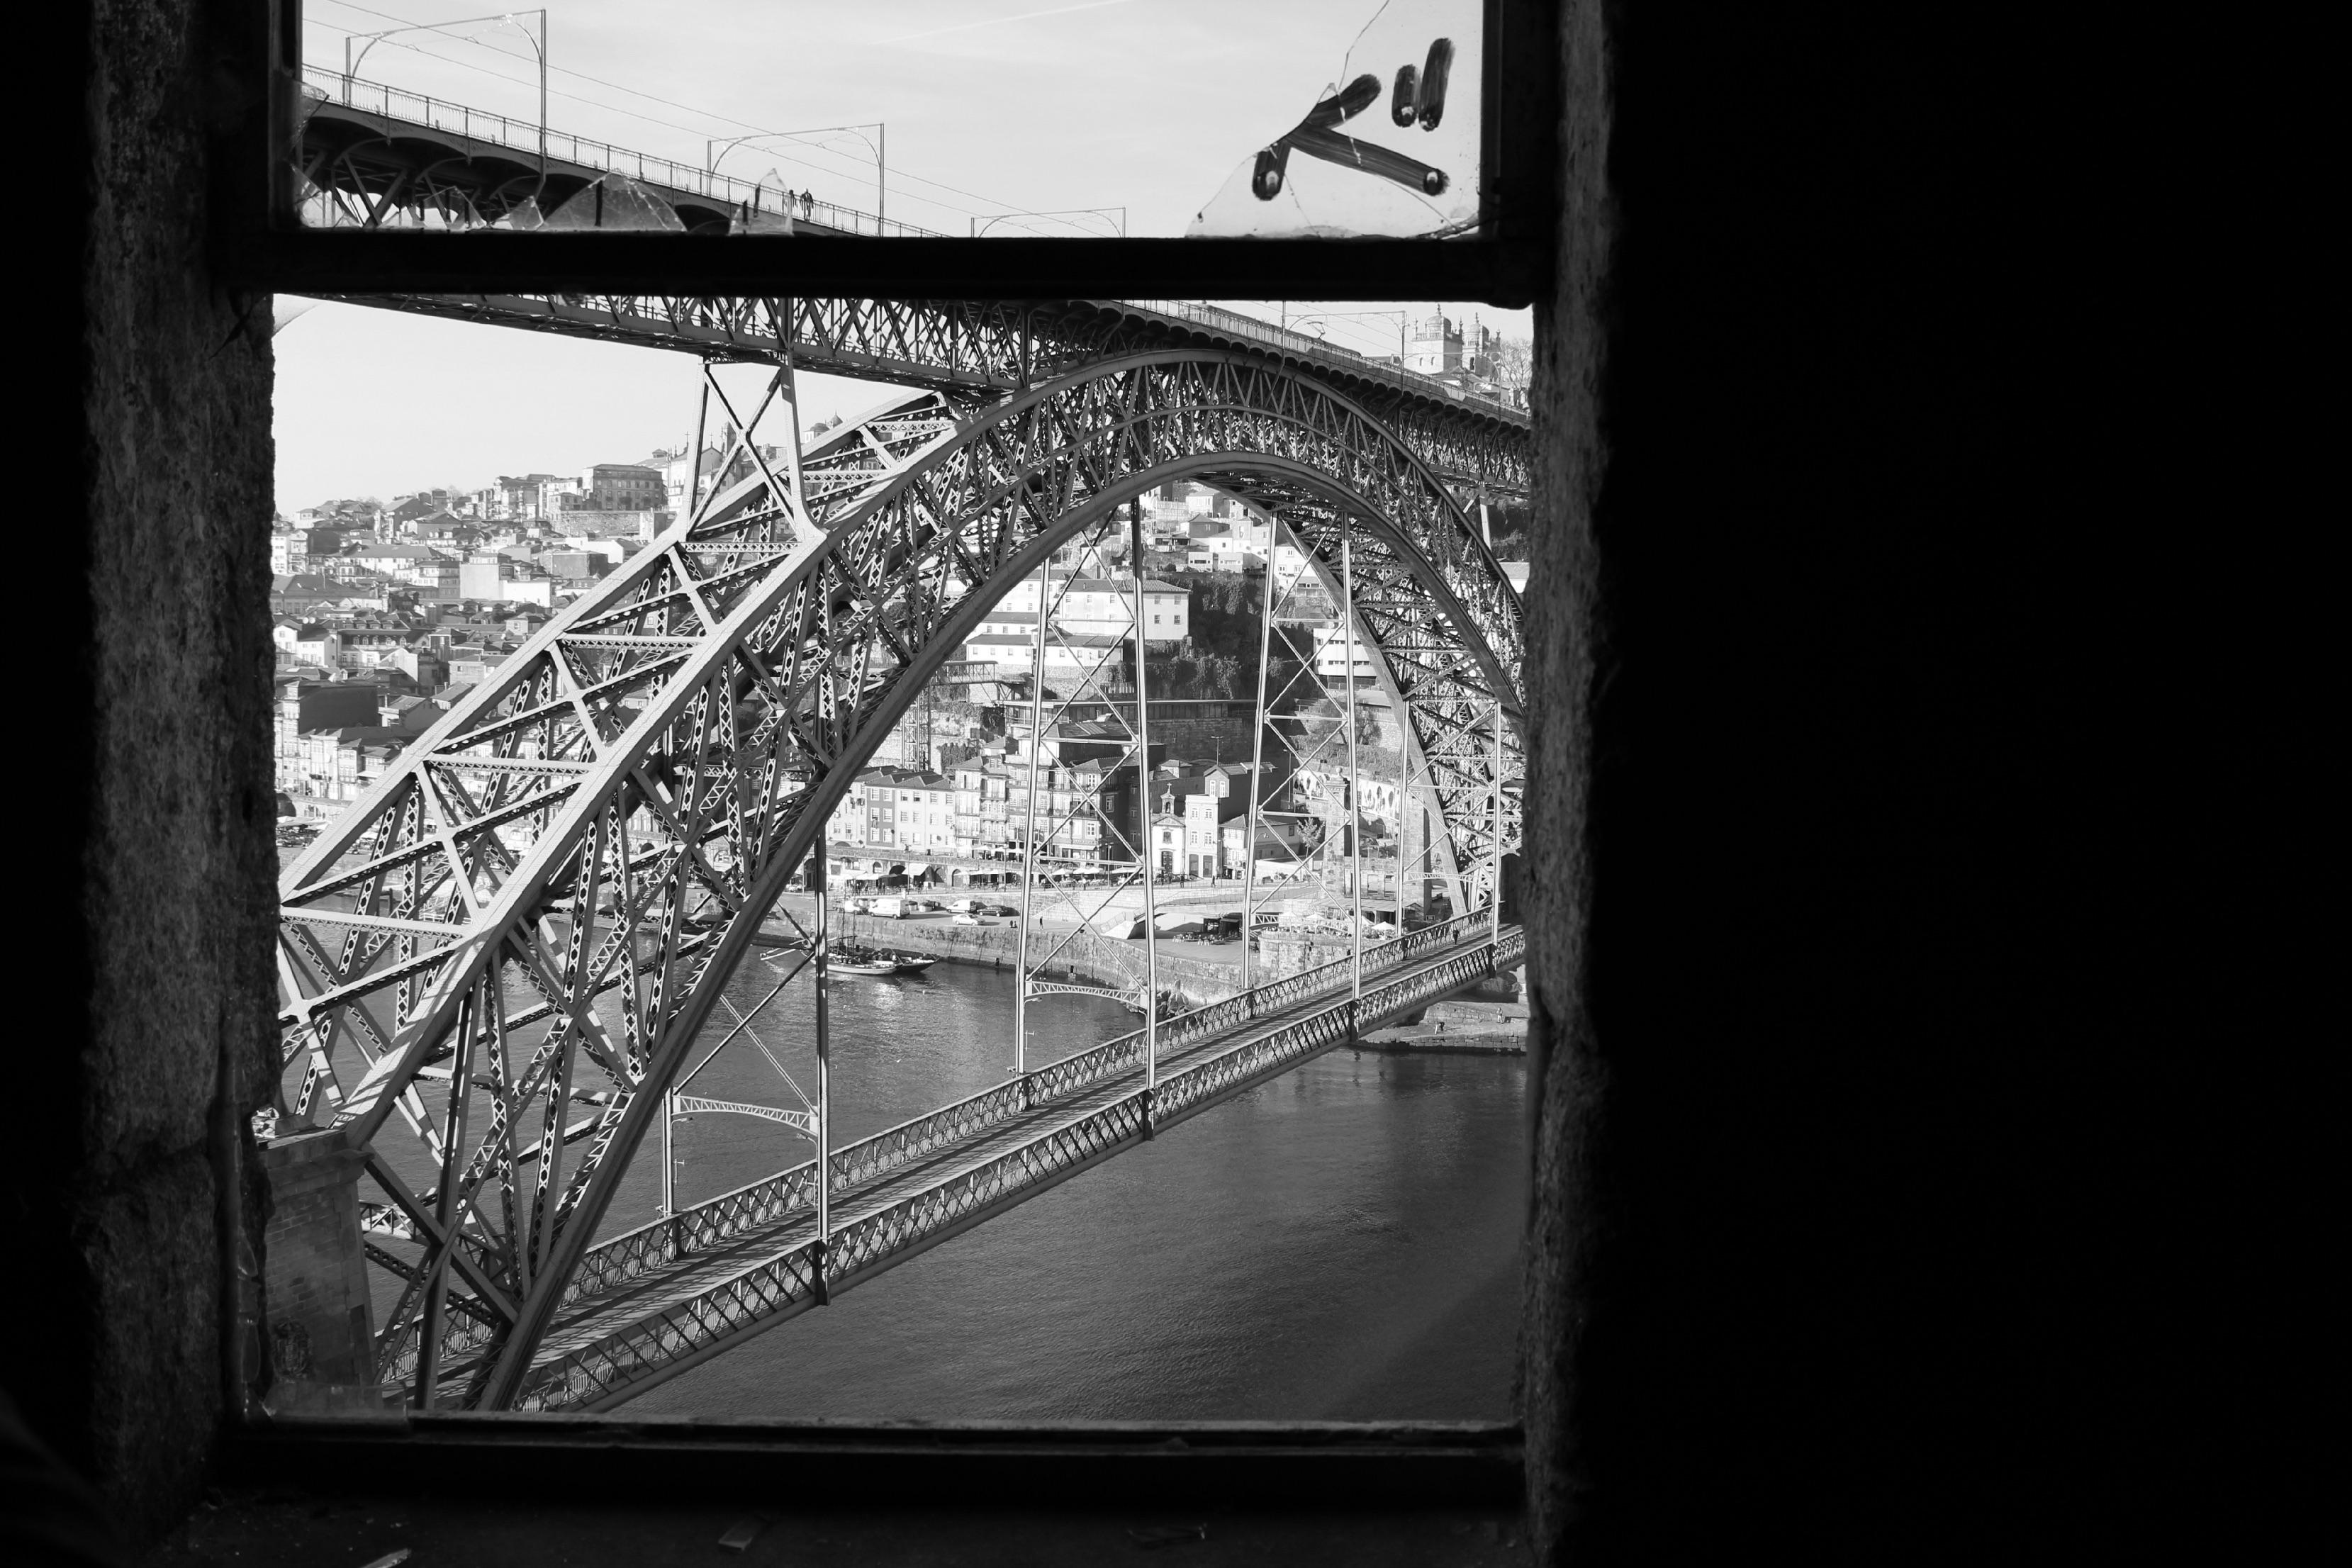
black and white, white, photography, window, darkness, black, monochrome, photograph, image, shape, monochrome photography